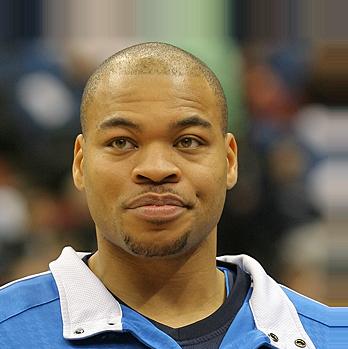
Age: 30